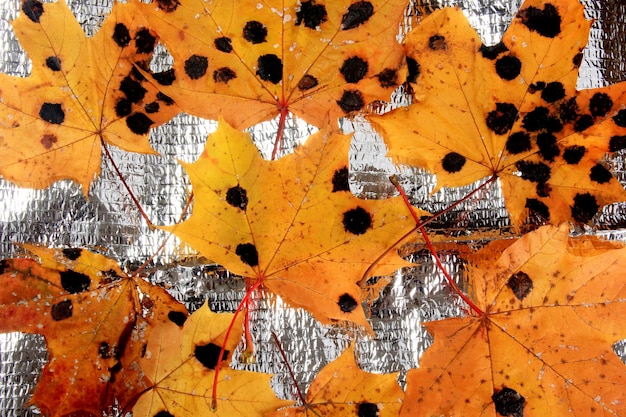
Plant: Maple
Disease: maple tar spot